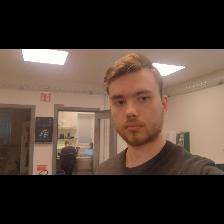
Label: Human